Muscatine County Courthouse

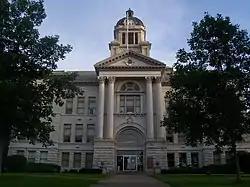

The Muscatine County Courthouse in Muscatine, Iowa, United States, was built in 1909. It was listed on the National Register of Historic Places in 1981 as a part of the County Courthouses in Iowa Thematic Resource. The courthouse is the third building the county has used for court functions and county administration.